Charlie Bilodeau

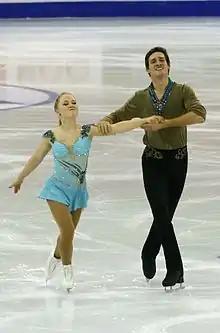
Séguin and Bilodeau at the 2015–16 Grand Prix Final

Charlie Bilodeau (born August 6, 1993) is a retired Canadian pair skater.